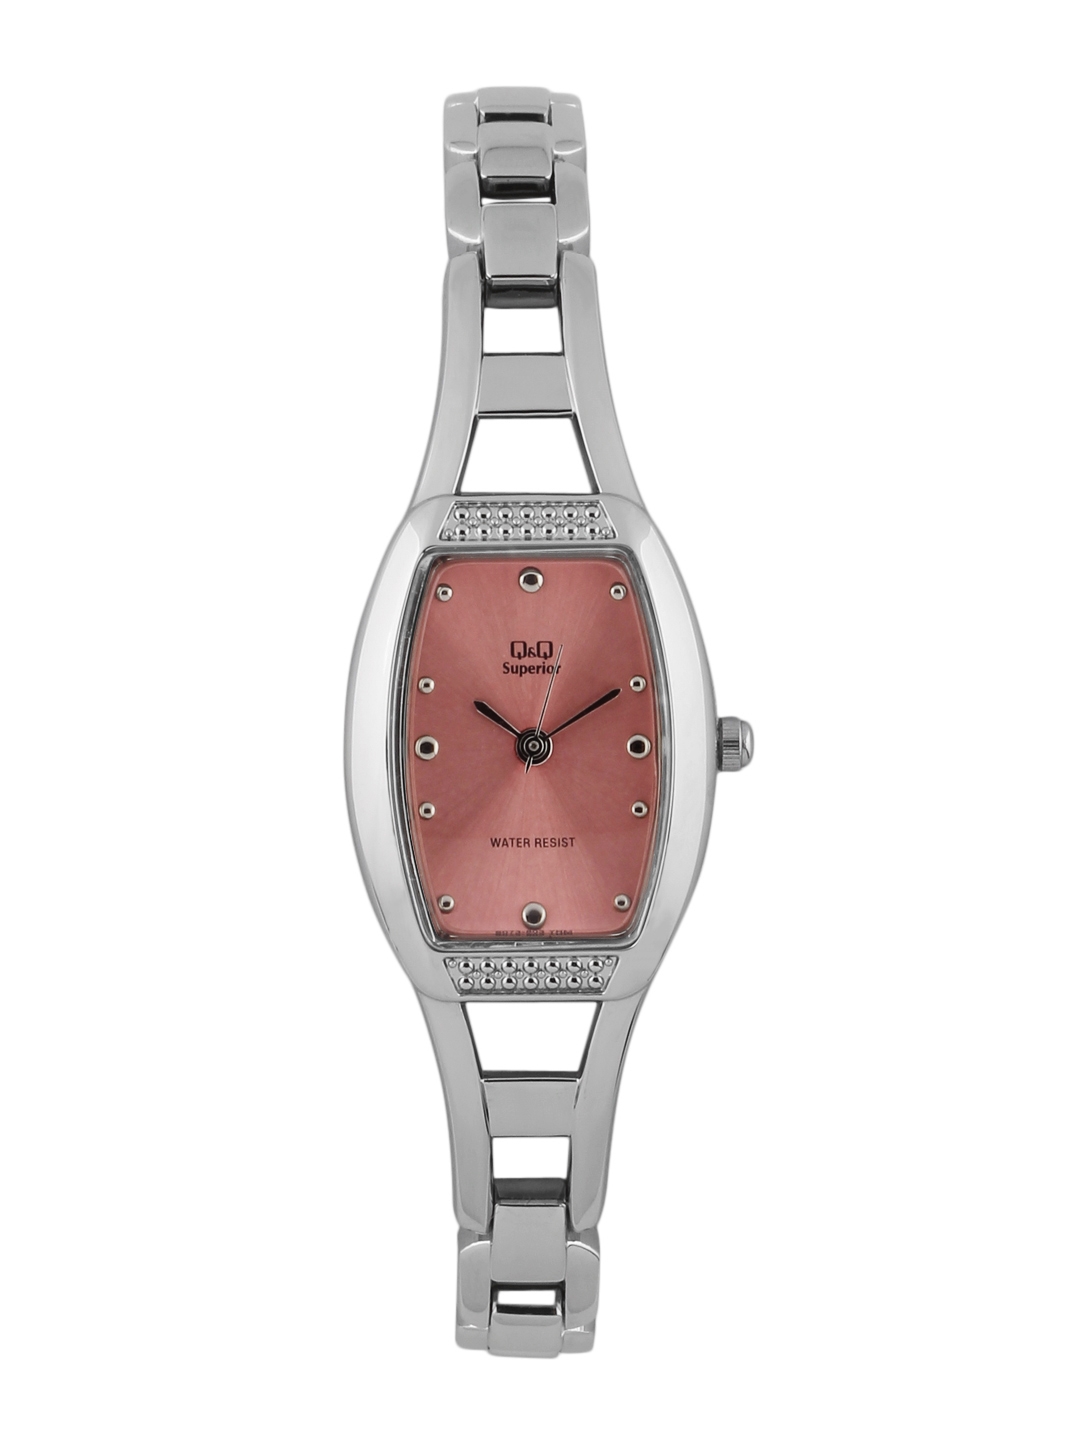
Q&Q Women Pink Dial Watch S073-803Y
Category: Accessories / Watches / Watches
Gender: Women
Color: Pink
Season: Winter 2016
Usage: Casual